Lake Nkugute

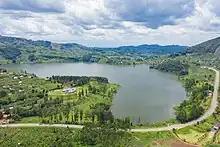
Lake Nkugute

Lake Nkugute, also known as Lake Rutoto, is a lake located in Rubirizi District, Uganda. Situated in the Bunyaruguru volcanic field, the lake is believed to have been formed over 12,000 years ago as a result of volcanic activity. It has become a place of mystery and local folklore, with tales surrounding its origin and behavior.